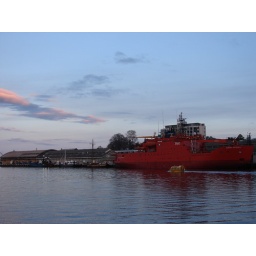
A water taxi setting out from Hobart harbour, dwarfed by the Antarctic exploration ship Aurora Australis